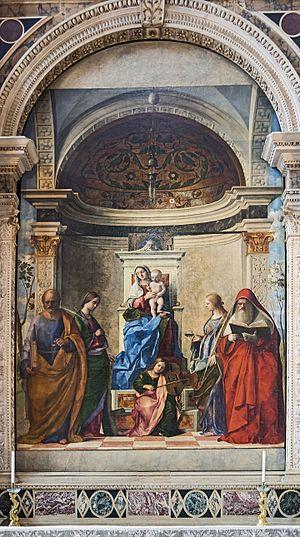
La Vierge à l'Enfant ou Madone est une icône peinte en 1884-1885 par Mikhaïl Vroubel pour une iconostase en marbre de l'église Saint-Cyrille à Kiev Cette réalisation fait connaître Vroubel au grand public et lui servira de jalon durant toute sa carrière d'artiste et de décorateur. Malgré le fait que l'œuvre respecte tous les canons de l' iconographie orthodoxe de la Mère de Dieu, les critiques d'art célèbrent son expressivité et son caractère insolite. Les visages de la Vierge et du Christ enfant ont été réalisés par Vroubel avec pour modèles l'épouse et la fille cadette de l'historien d'art Adrian Prakhov.
La Renaissance vénitienne est la déclinaison de l'art de la Renaissance développé à Venise entre les XVᵉ et XVIᵉ siècles.